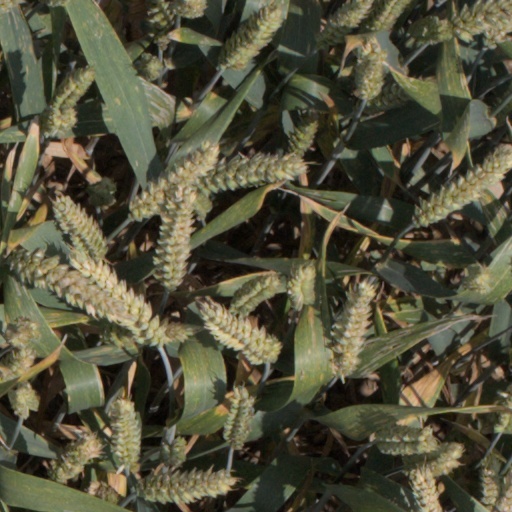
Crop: wheat